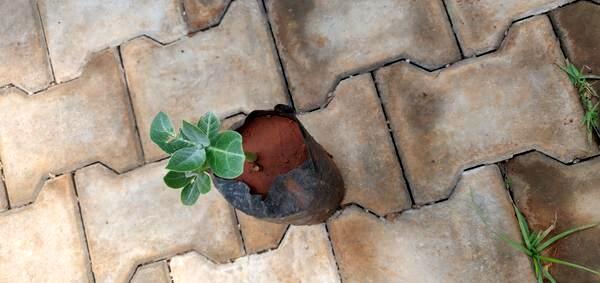
Plant: Ekka